Werner Guballa

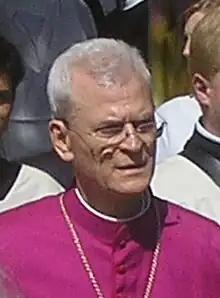
Werner Guballa

Werner Guballa (October 30, 1944 – February 27, 2012) was the Roman Catholic titular bishop of Catrum and auxiliary bishop of the Roman Catholic Diocese of Mainz, Germany.